Pellerhaus

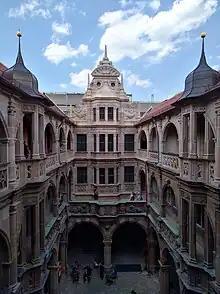
The almost finished Pellerhof Courtyard in July 2018.

In autumn 2005 an initiative was developed by the stonemason Harald Pollmann to rebuild the Pellerhaus courtyard. The 'Old Town Friends of Nuremberg' joined the project and founded the "Pellerhaus working group". The monument protection authority was opposed to a reconstruction, since the existing historical substance would be endangered.